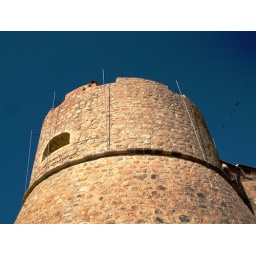
This ancient castle and wall was built to defend the town against pirates and other invaders